Neva Masquerade

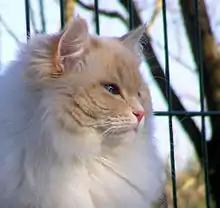
Cream tabby point adult male.

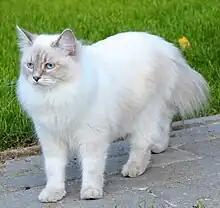
Blue tabby point adult.

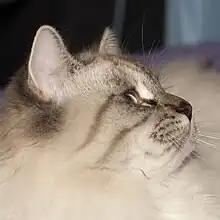
Face profile of a Neva Masquerade cat head.

The pointed Neva Masquerade always has blue eyes, but the intensity of blue can vary. It has an overall light coat colour with darker solid or tabby point markings on its head, legs, and tail. The tabby point marking is sometimes referred to as "lynx point" (mostly in North America). The point colouration includes the colours: